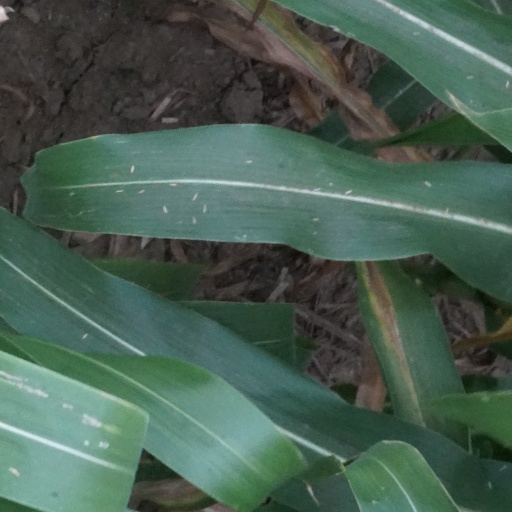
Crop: maize; corn